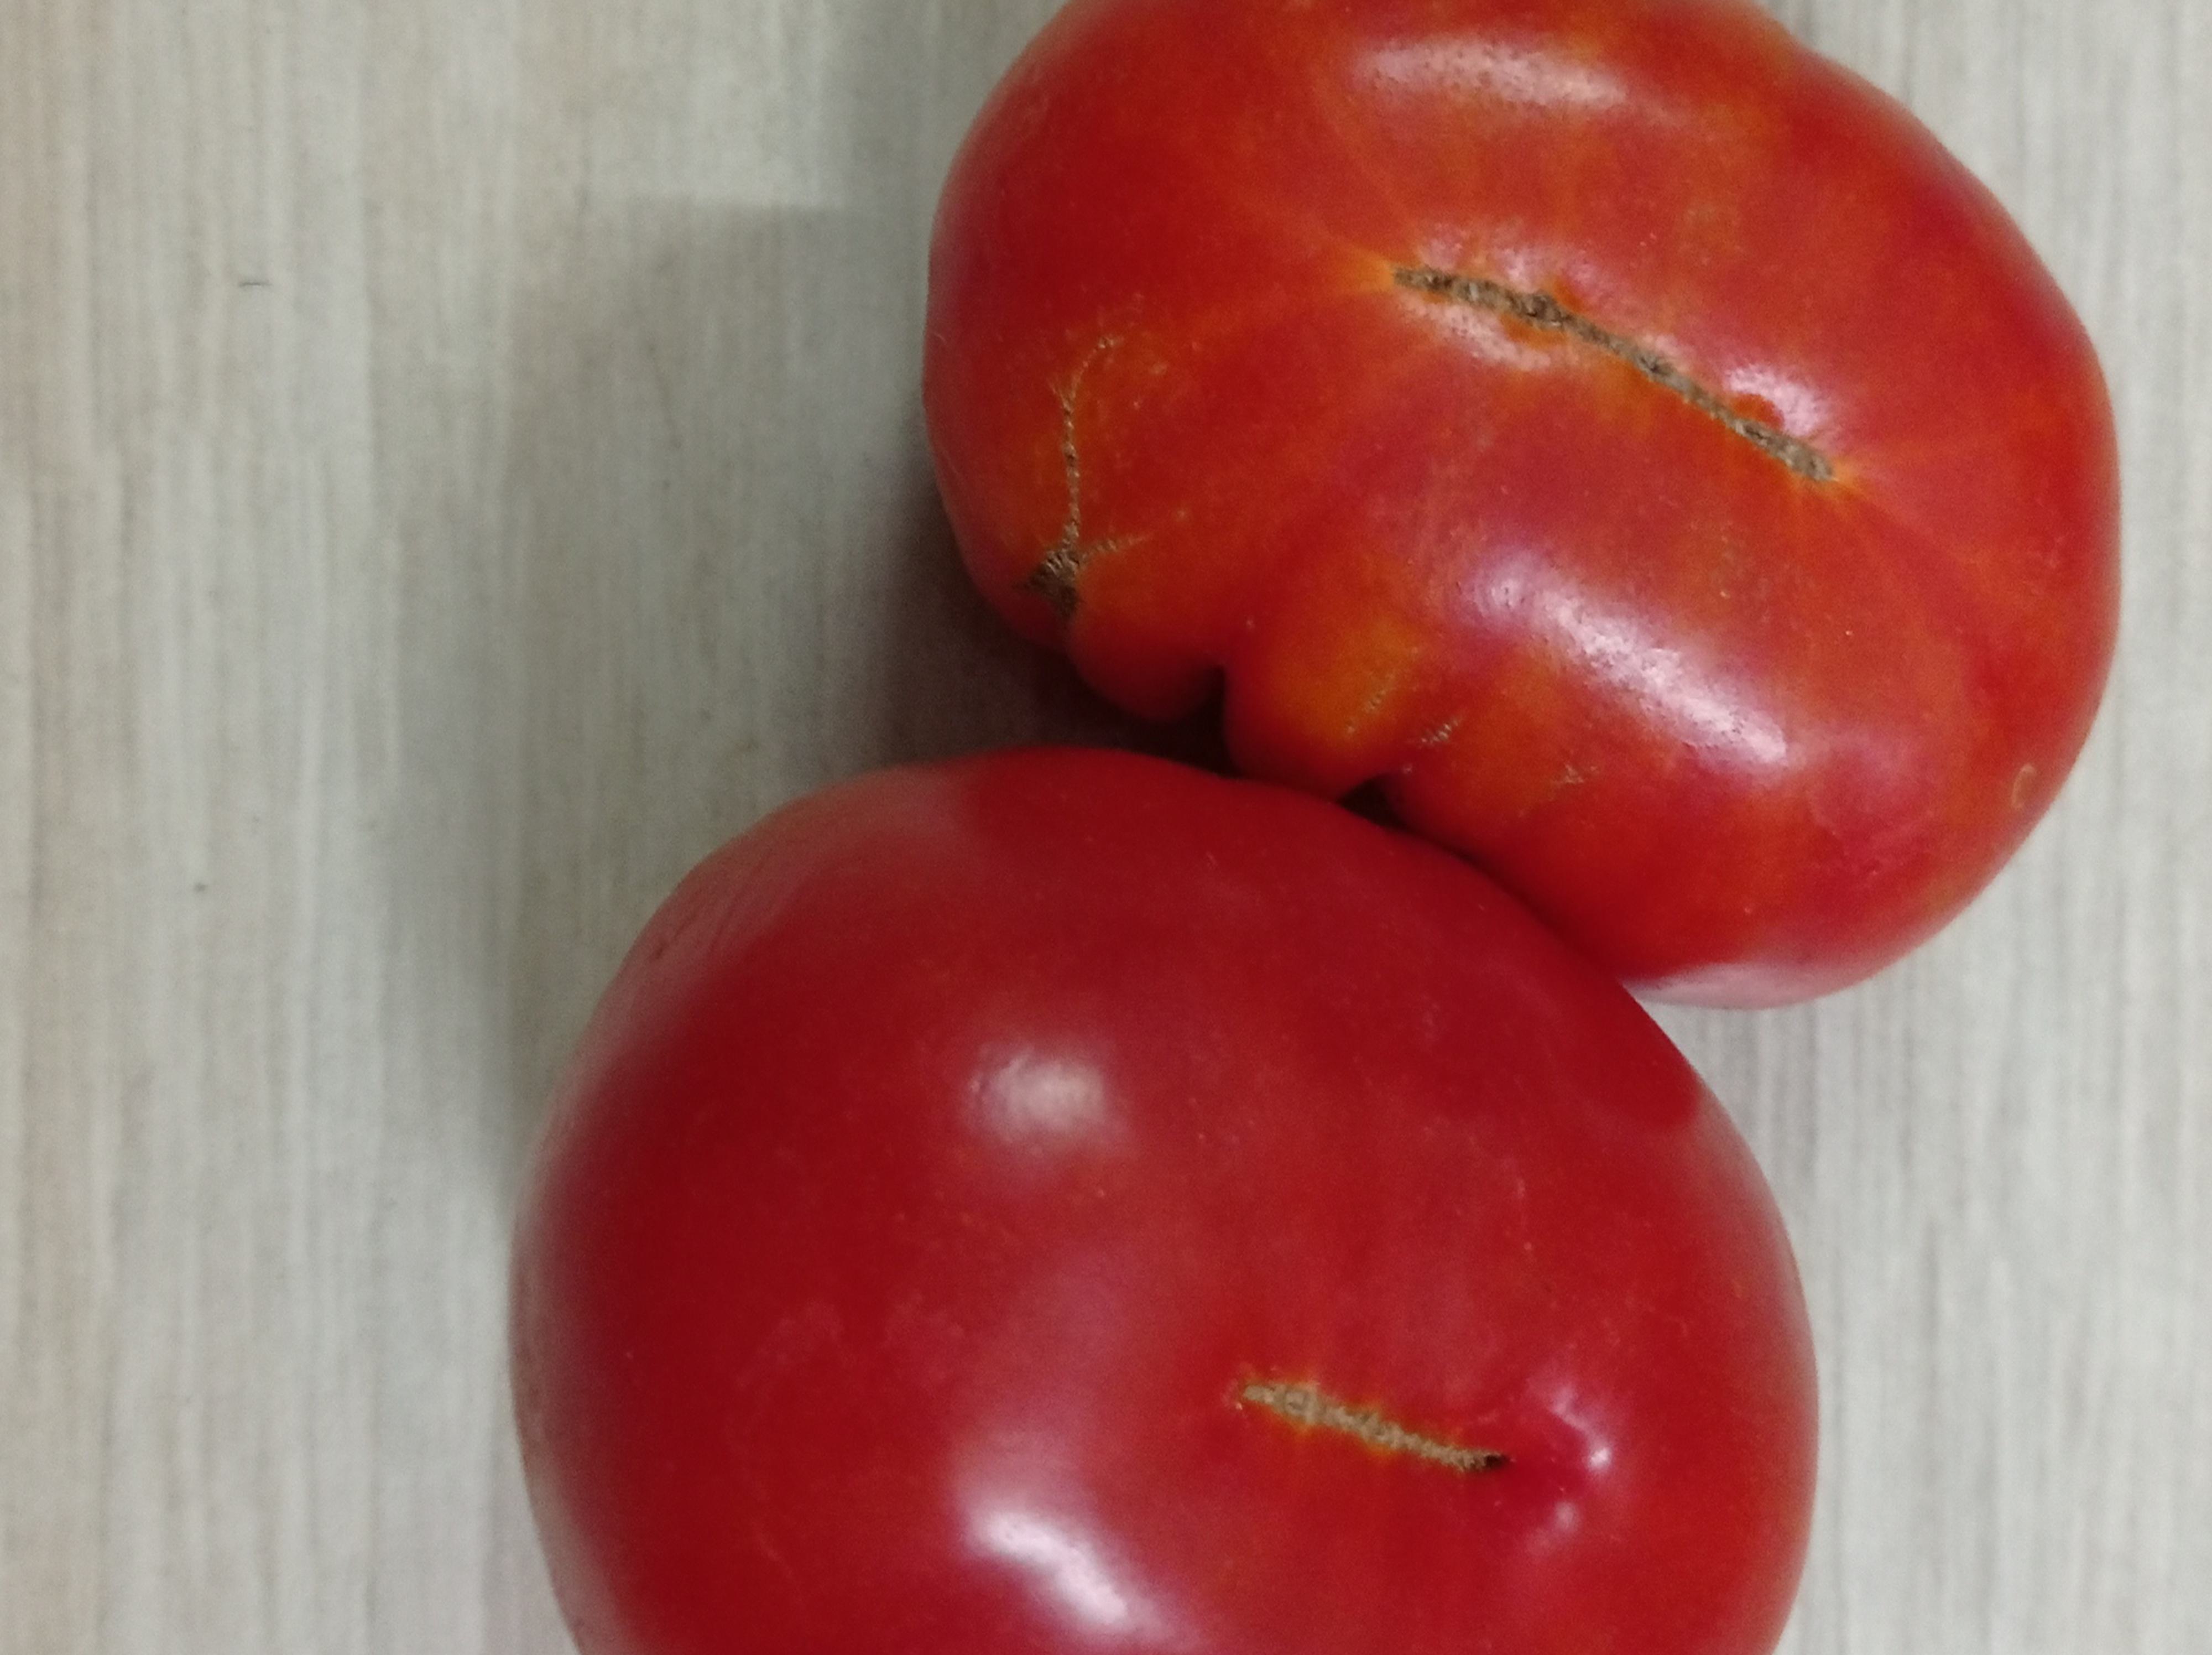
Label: Fresh